Stig Tore Svee

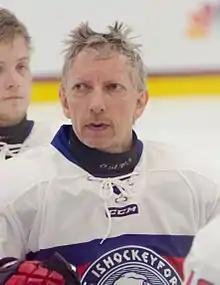
Svee at the 2015 IPC Ice Sledge Hockey World Championships in Buffalo, New York

Stig Tore Svee (born 16 December 1963) is a Norwegian ice sledge hockey player.